Big Top Pee-wee

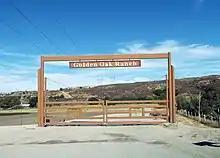
Golden Oak Ranch, the farm where Pee-Wee lives.

The Paramount production was directed by Randal Kleiser and written by Paul Reubens and George McGrath. Reubens also co-produced the film with Debra Hill. Filming locations included Disney's Golden Oak Ranch in Newhall, California, and the auditorium at Hart High School in Santa Clarita. "Big Top Pee-wee" was Kleiser's first movie for Paramount since 1978's "Grease".